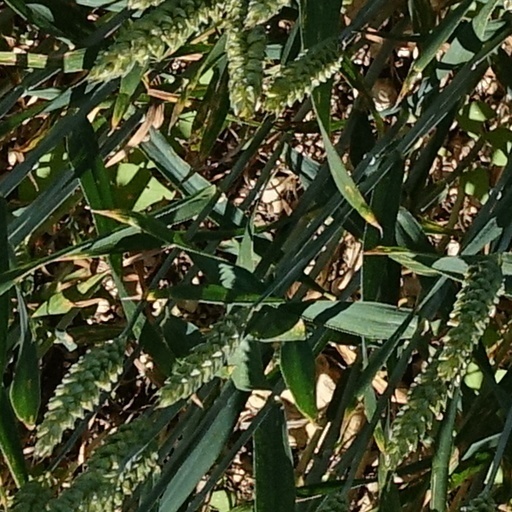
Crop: wheat